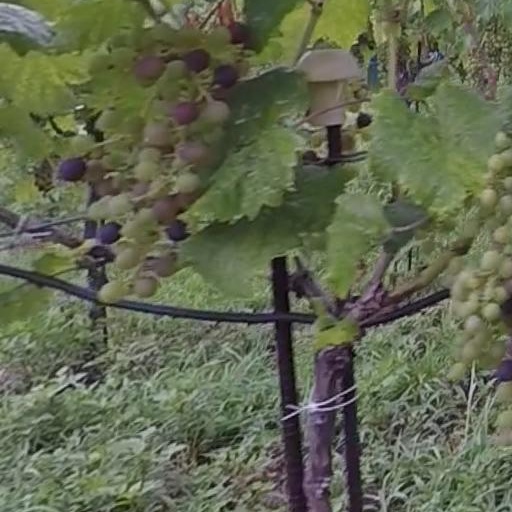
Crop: grape